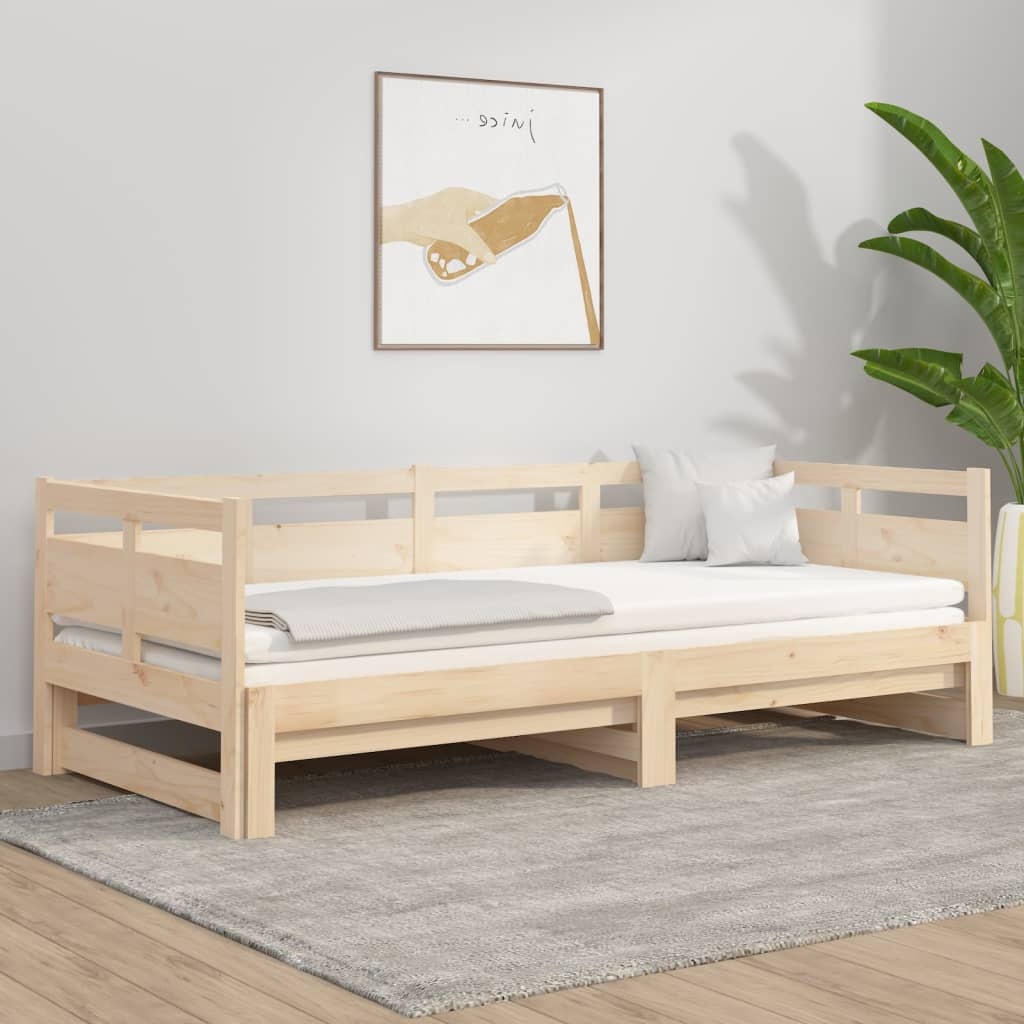
Pull-out Day Bed without Mattress Solid Wood Pine 2x(80x200) cm
In addition to serving as a sofa during the day, this multifunctional day bed also serves as a bed at night, making it an excellent choice for overnight guests. No matter where it is placed, this practical sofa bed is sure to catch the eye! Solid pine wood: Solid pine wood is a beautiful natural material. Pine wood has a straight grain, and the knots give the material its signature, rustic look.Convertible design: With a pull-out trundle bed, the wooden day bed can easily be converted into a couch during the day and a comfortable bed at night.Space-saving function: This solid wood day bed maximises the available floor space while providing sleeping space for two people, making it an ideal choice for people with limited living space. Note:The delivery includes a daybed frame only. The mattress is not included. You can check our shop for the matching mattresses.Each product comes with an assembly manual in the box for easy assembly. Material: Solid pinewood (untreated) Overall dimensions(extended): 203.5 x 160 x 66 cm (L x W x H) Overall dimensions(not extended): 203.5 x 86 x 66 cm (L x W x H) Sleeping height from the ground: 30 cm Suitable mattress size: 80 x 200 cm (W x L) (mattress is not included) 2 mattresses needed
Brand: vidaXL
Category: Furniture > Daybeds